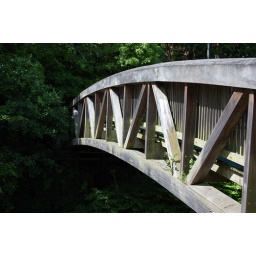
a wooden bridge over the river kelvin